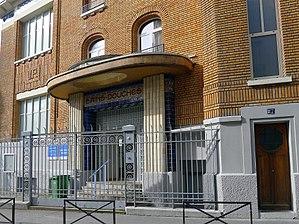
Rue des Haies (n27
La rue des Haies est une voie située dans le quartier de Charonne dans le 20ᵉ arrondissement de Paris.